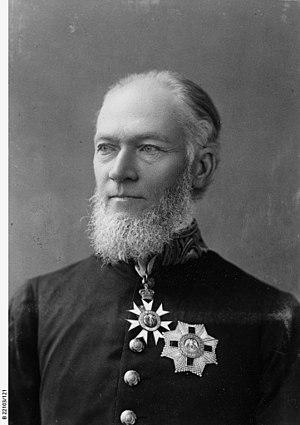
Sir Thomas Fowell Buxton, 3ᵉ baronnet, communément appelé Sir Fowell Buxton est Gouverneur d'Australie-Méridionale du 29 octobre 1895 au 29 mars 1899.